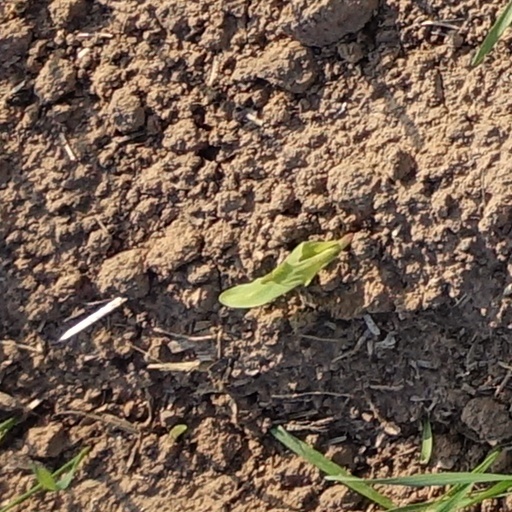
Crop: wheat